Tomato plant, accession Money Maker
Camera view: horizontal (90 deg, fisheye); turntable rotation: 0 degrees
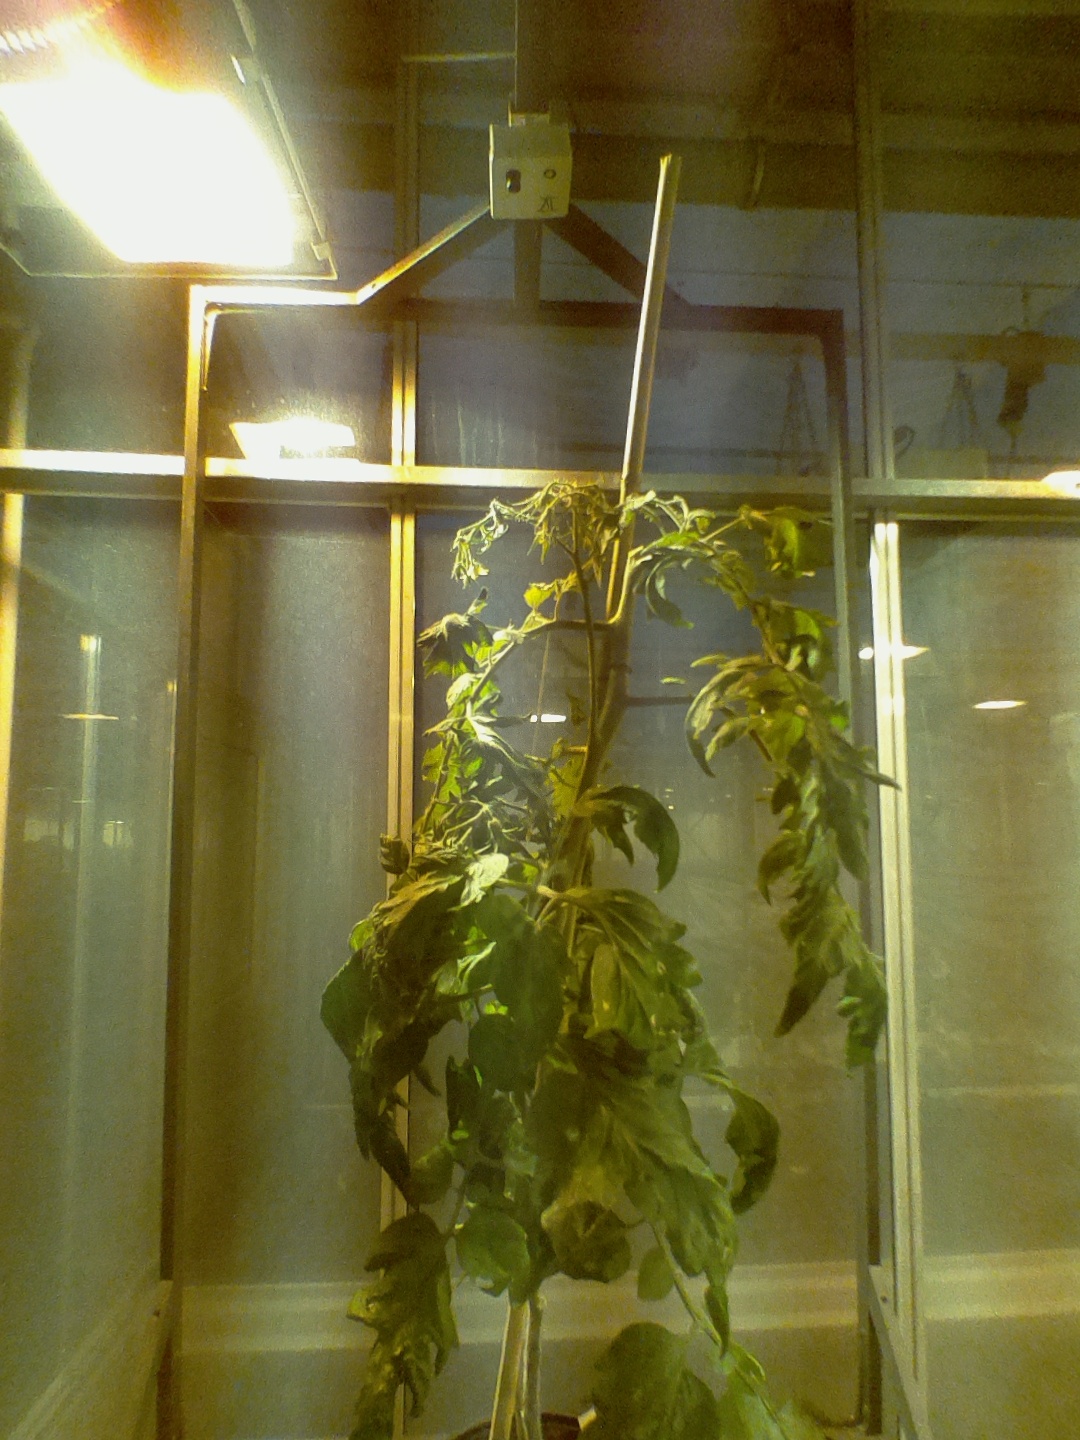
BBCH growth stage 70: Fruits at the main stem or branches visibles